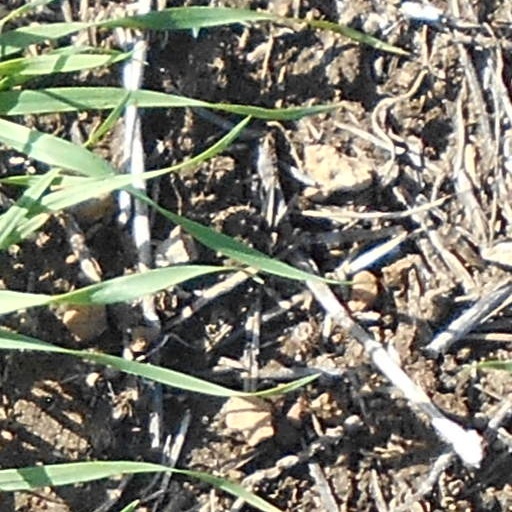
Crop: wheat